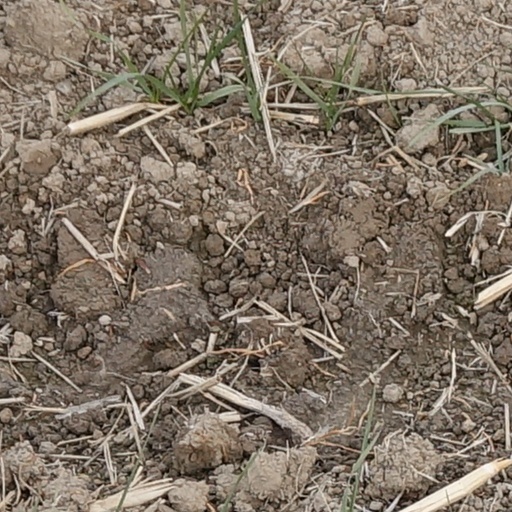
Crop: wheat